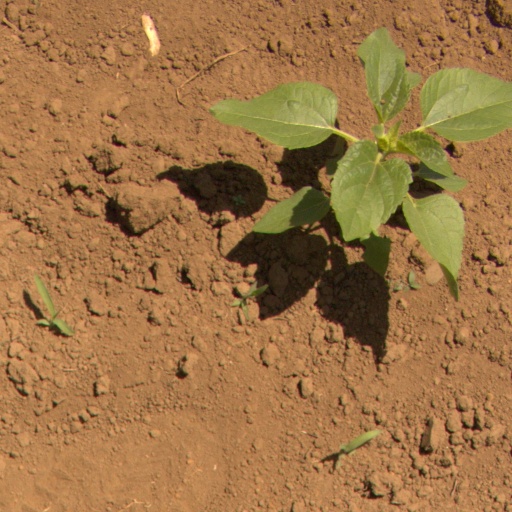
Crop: Jerusalem artichoke